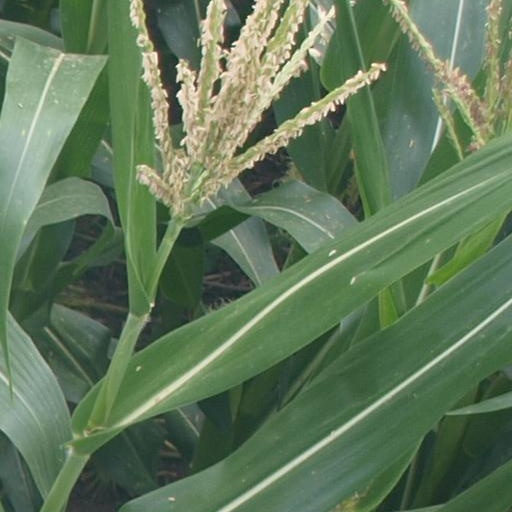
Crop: maize; corn